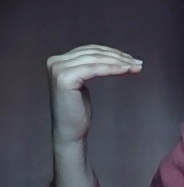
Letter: haa